2nd West Virginia Infantry Regiment

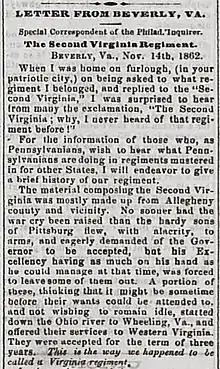
Article in the Wheeling Daily Intelligencer, November 24, 1862, describing how the regiment came to be formed

The regiment was converted to the 5th West Virginia Volunteer Cavalry Regiment on January 26, 1864.